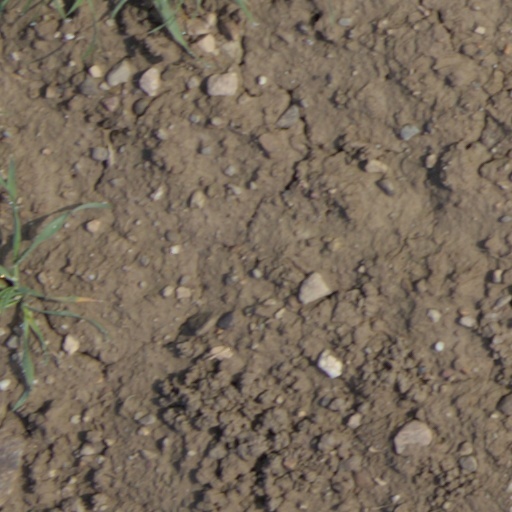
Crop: wheat